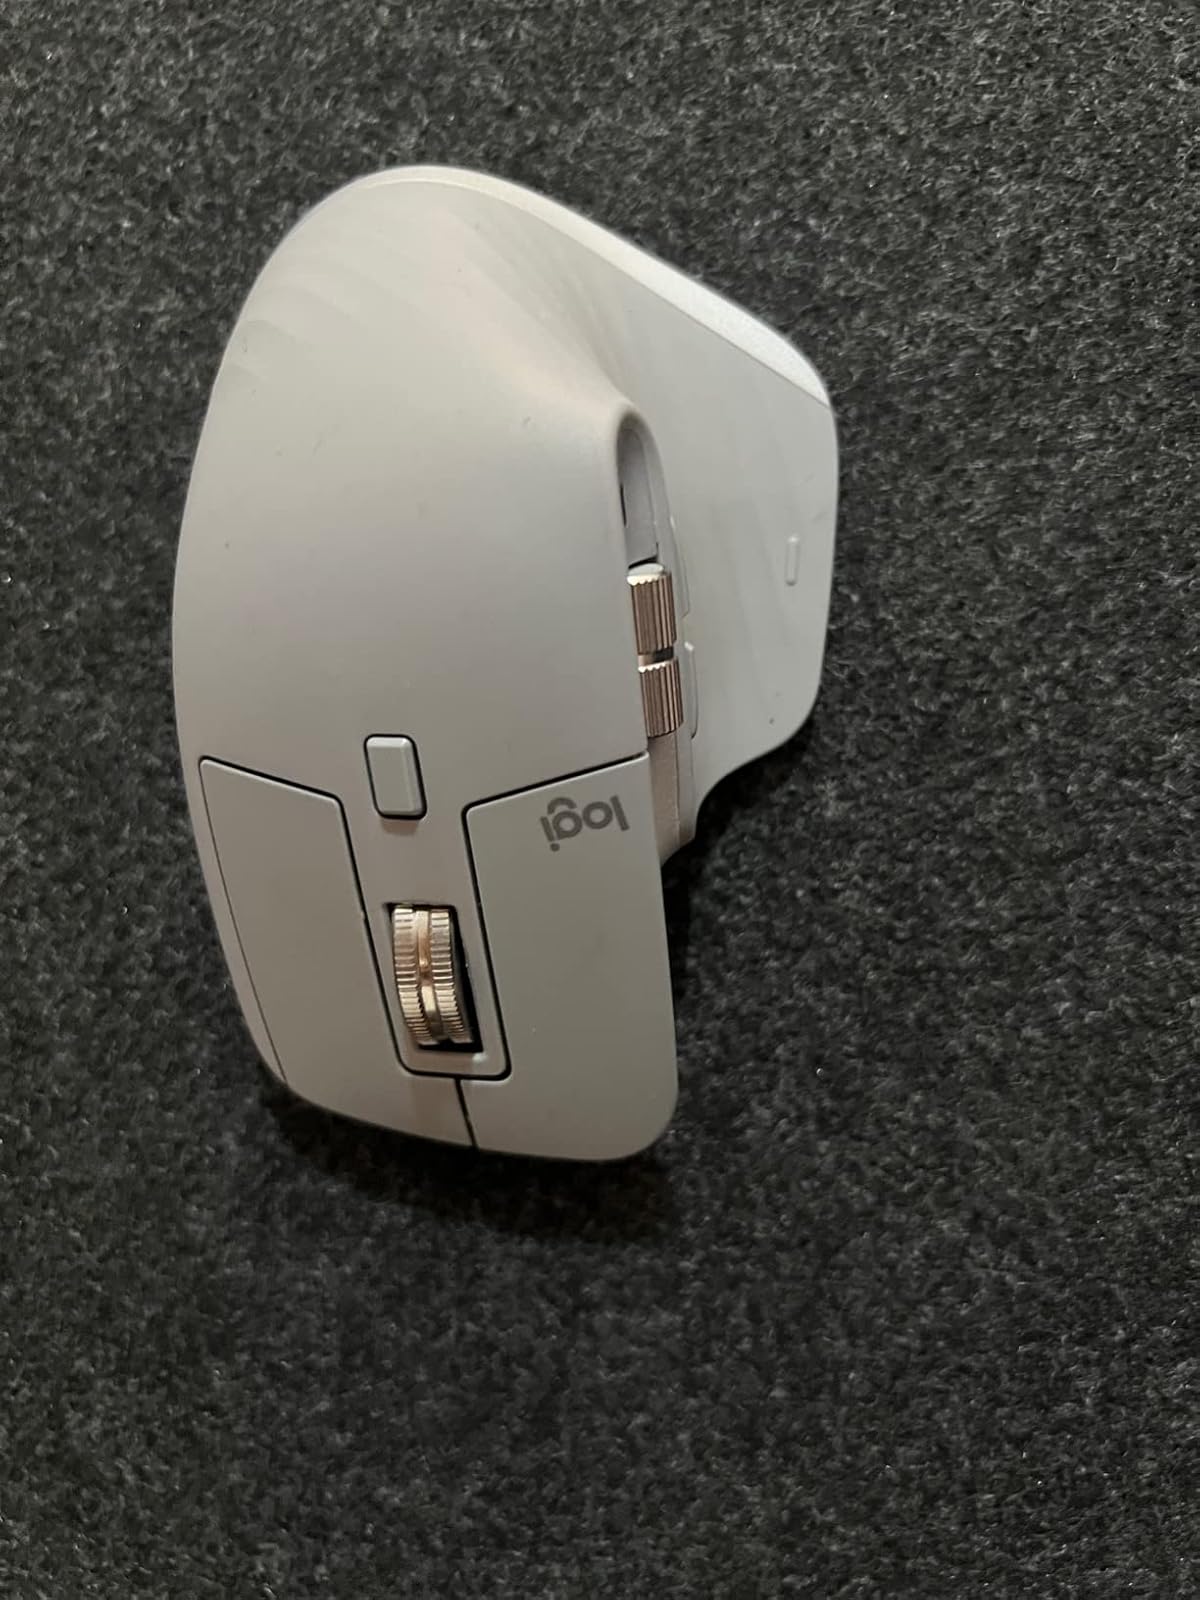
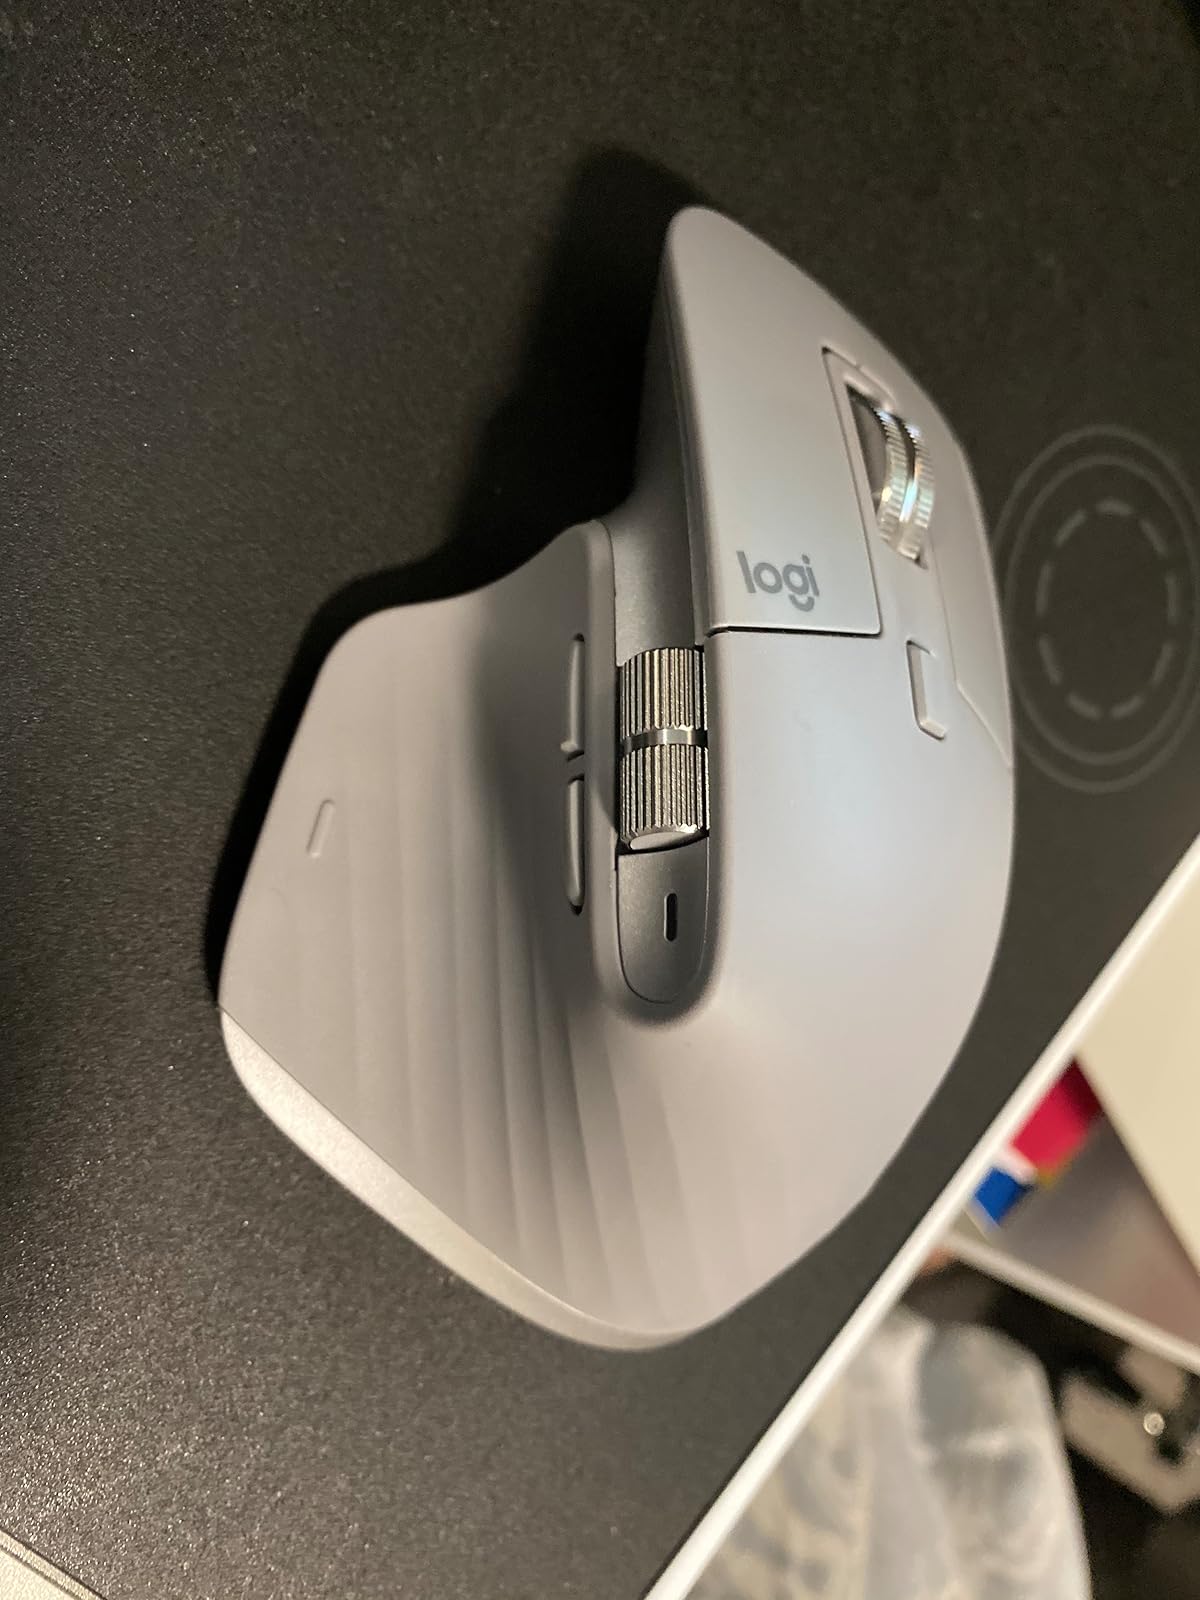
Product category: mouse
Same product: yes